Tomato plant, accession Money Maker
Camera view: vertical (180 deg); turntable rotation: 300 degrees
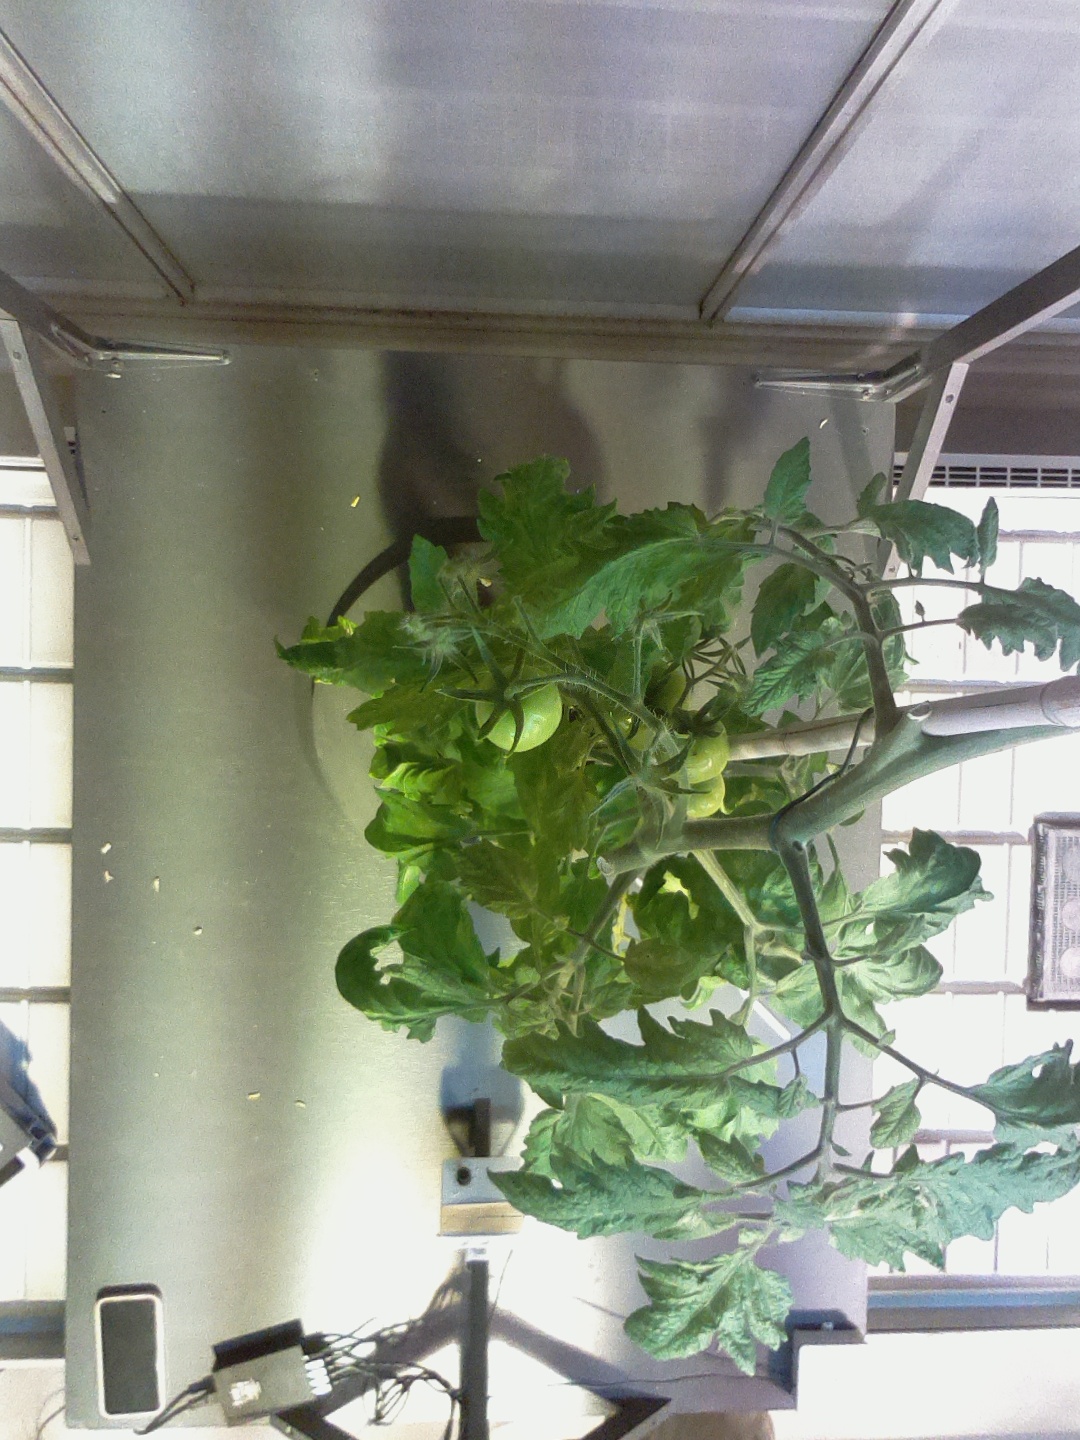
BBCH growth stage 79: 90% -100% of final fruit size